Estonia–Finland relations

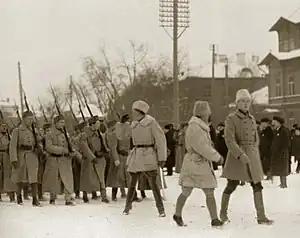
Finnish volunteers in Tallinn during the Estonian War of Independence

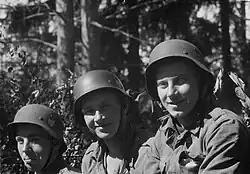
Estonian volunteers fighting for Finland against the Soviet Union during the Continuation War

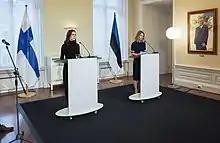
Finnish Prime Minister Sanna Marin and Estonian Prime Minister Kaja Kallas in Tallinn 7. March 2022

The origins of the Finns and Estonians date back to the early Iron Age. Both populations trace their roots to Finno-Ugric tribes that settled north and south of the Gulf of Finland from Siberia in the 1st millennium BC at the latest. Linguistically, Finnish and Estonian belong to the Finno-Ugric group of the Uralic language family. Despite their linguistic proximity, the peoples developed independently of each other, with the Estonians coming into closer contact with Germanic and Baltic groups at an early stage. Archaeological finds and runestones prove that active trade and cultural exchange between present-day Estonia and southern Finland already existed in the Viking Age (8th–11th century).